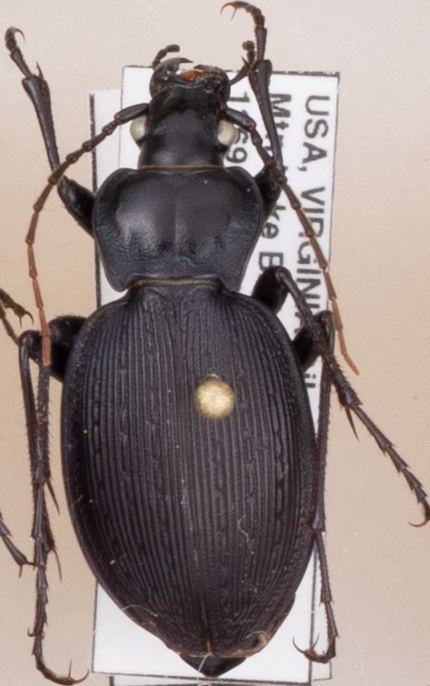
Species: Carabus goryi
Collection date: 2018-08-14
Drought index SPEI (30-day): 1.962
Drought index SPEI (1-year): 0.47
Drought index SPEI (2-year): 0.694